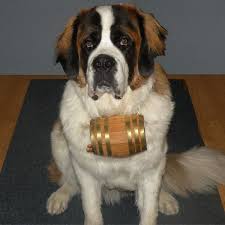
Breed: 211-n000068-Saint_Bernard